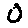
Label: 0